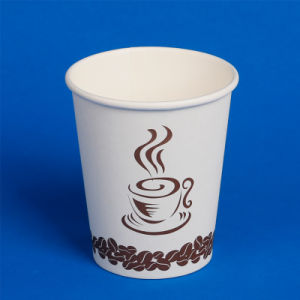
Label: paper